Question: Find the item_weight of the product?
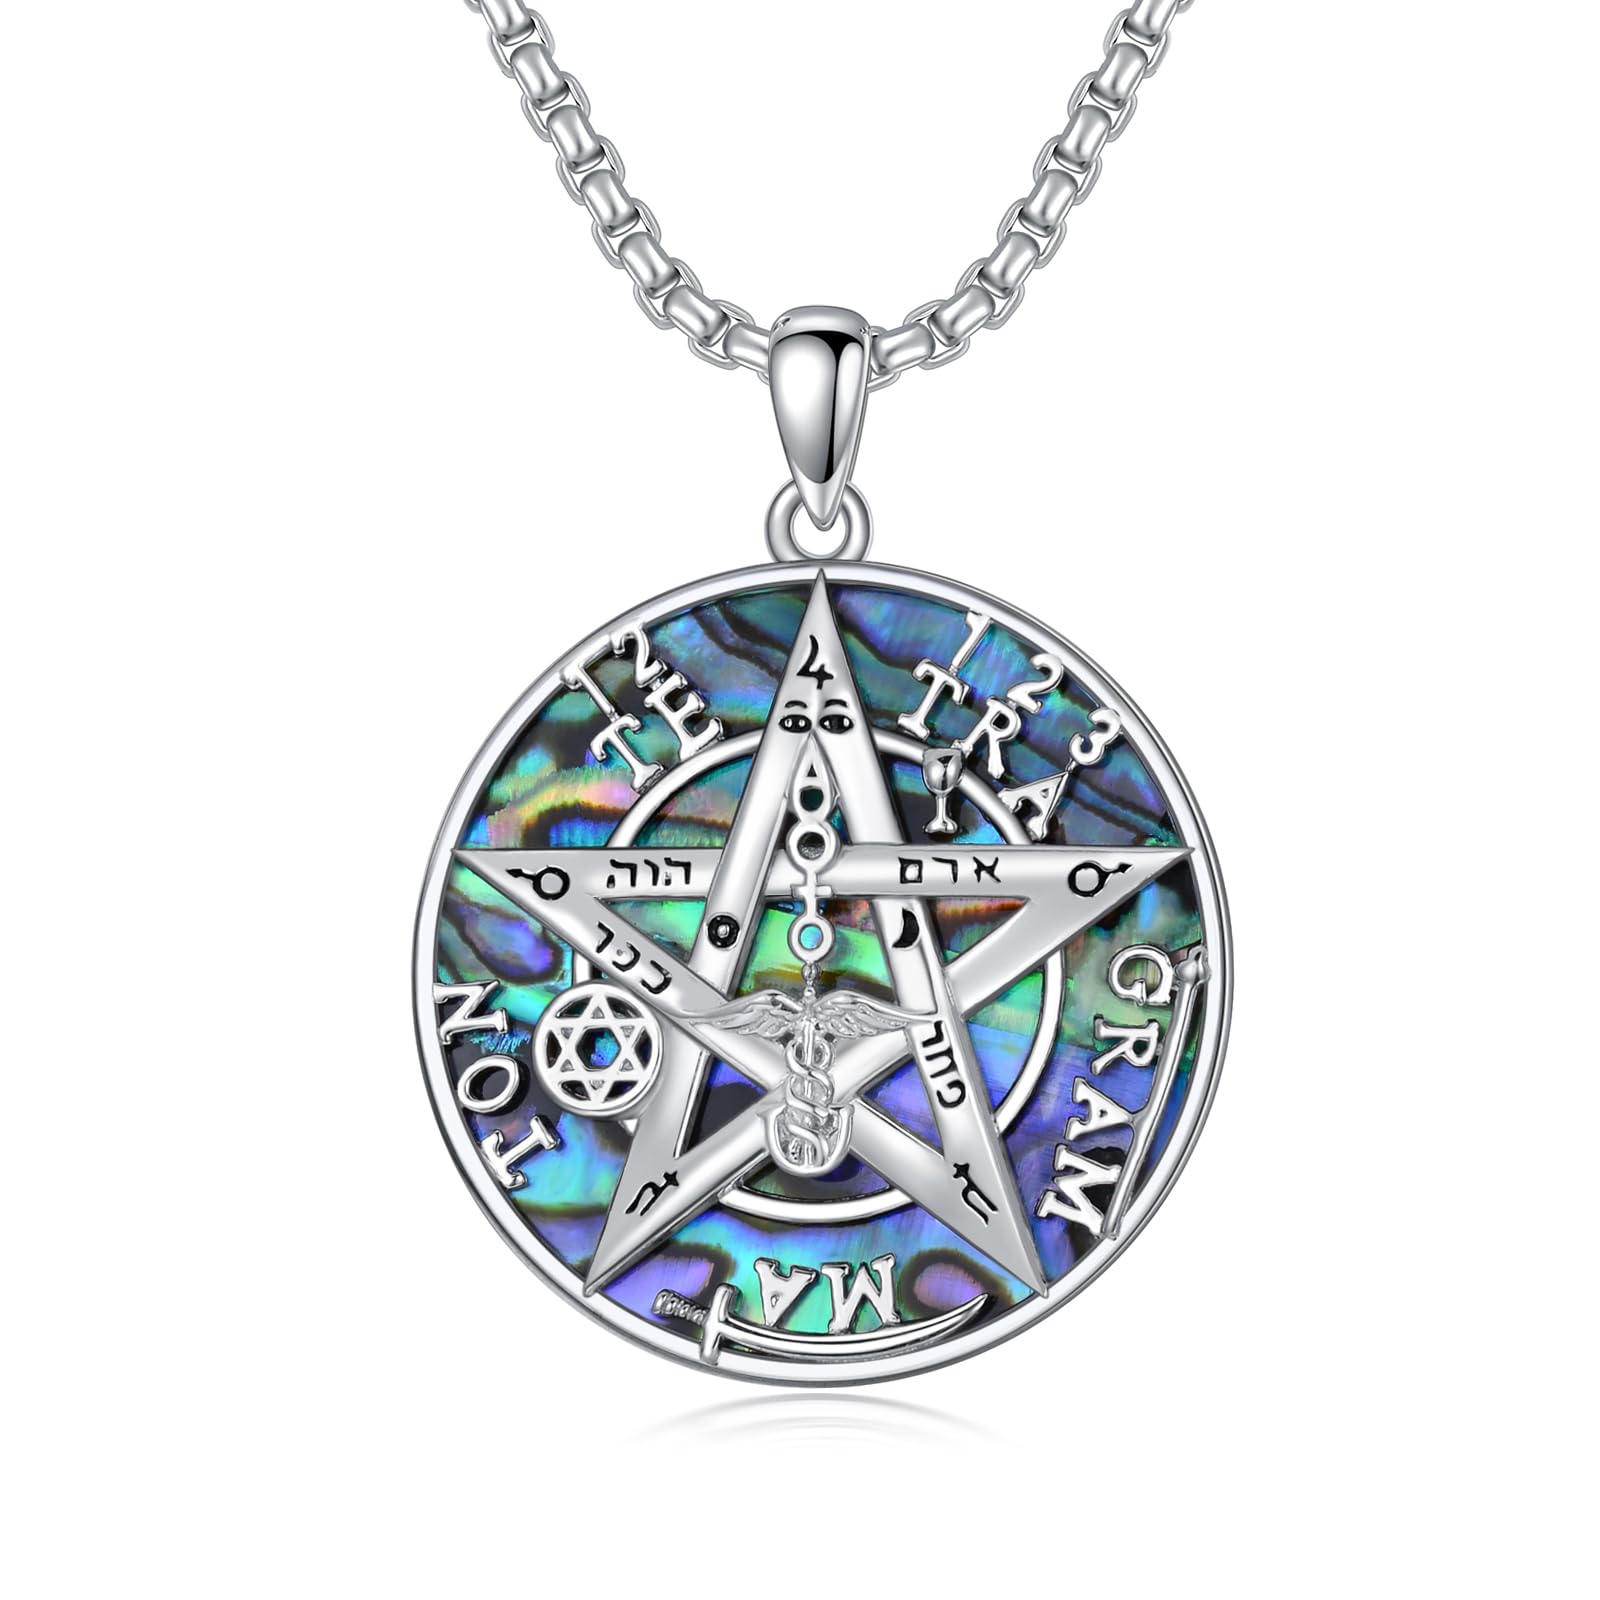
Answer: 3.0 gram